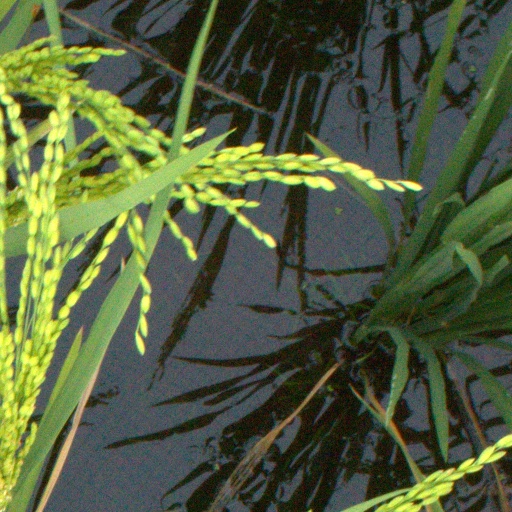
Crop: rice